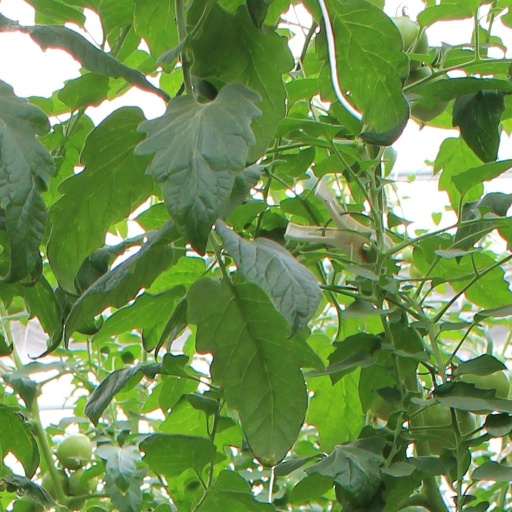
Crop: tomato